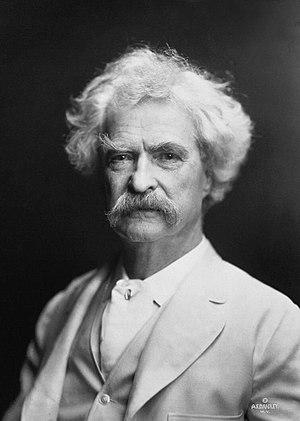
Un portrait de l'écrivain américain Mark Twain, photographié par A. F. Bradley à New York en 1907&#91
Cet article dresse une liste de jumeaux célèbres, laquelle inclut aussi des naissances multiples, des frères ou sœurs siamois, de célèbres jumeaux contemporains, des jumeaux sportifs, des jumeaux mythologiques, des jumeaux historiques, des jumeaux fictifs, des célébrités ayant un jumeau et des records établis par des jumeaux.